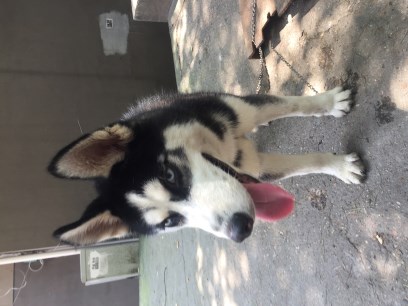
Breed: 1160-n000003-Siberian_husky